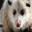
Label: possum